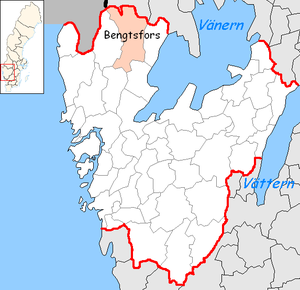
La commune de Bengtsfors est une commune suédoise du comté de Västra Götaland, peuplée de 9 518 habitants. Son chef-lieu se situe à Bengtsfors.